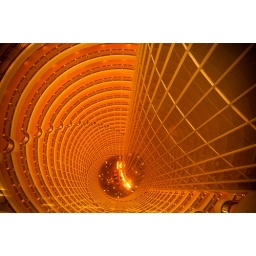
the bottom floor in this pic is the 55th floor of this building